Brian Nickholz

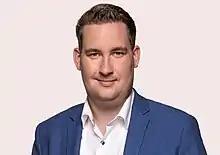

Brian Nickholz (born 22 December 1989) is a German politician of the Social Democratic Party (SPD) who has been serving as a member of the Bundestag from 2021 to 2025.